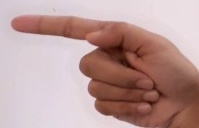
ASL sign: G